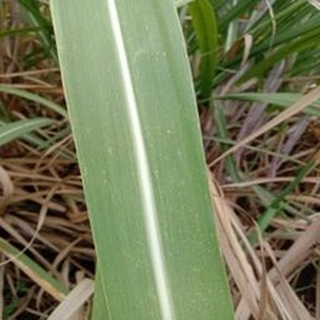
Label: sugarcane_mosaic